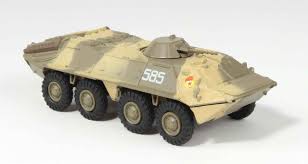
Label: BTR-70